Morgan Earp

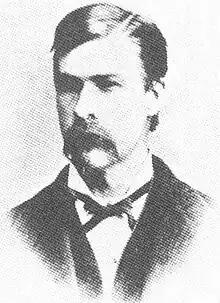
Morgan Earp, about 1881, in Tombstone

Morgan Seth Earp (April 24, 1851 – March 18, 1882) was an American sheriff and lawman. He served as Tombstone, Arizona's Special Policeman when he helped his brothers Virgil and Wyatt, as well as Doc Holliday, confront the outlaw Cochise County Cowboys in the gunfight at the O.K. Corral on October 26, 1881. All three Earp brothers had been the target of repeated death threats made by the Cowboys who were upset by the Earps' interference in their illegal activities. The lawmen killed Cowboys Tom and Frank McLaury and Billy Clanton. All four lawmen were charged with murder by Billy's older brother, Ike Clanton, who had run from the gunfight. During a month-long preliminary hearing, Judge Wells Spicer exonerated the men, concluding they had been performing their duty.